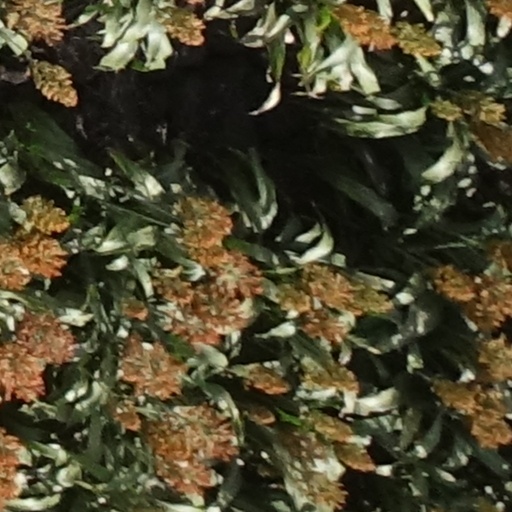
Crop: sorghum